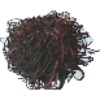
Label: Rambutan 1